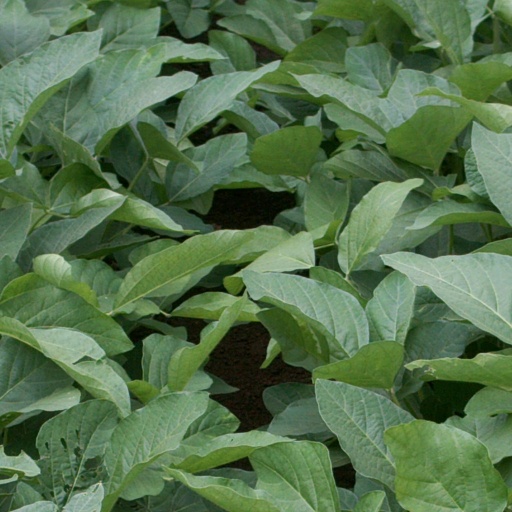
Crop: soybean